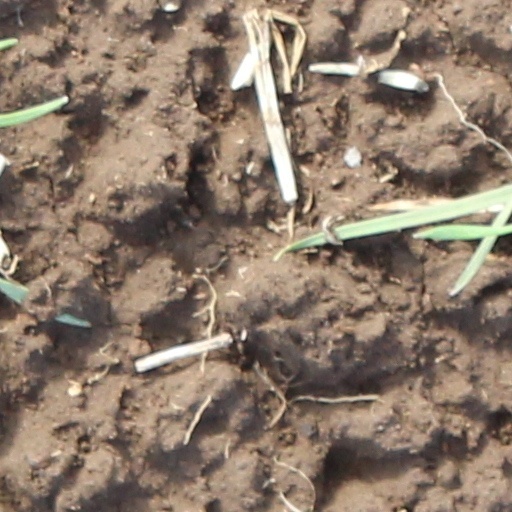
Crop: wheat